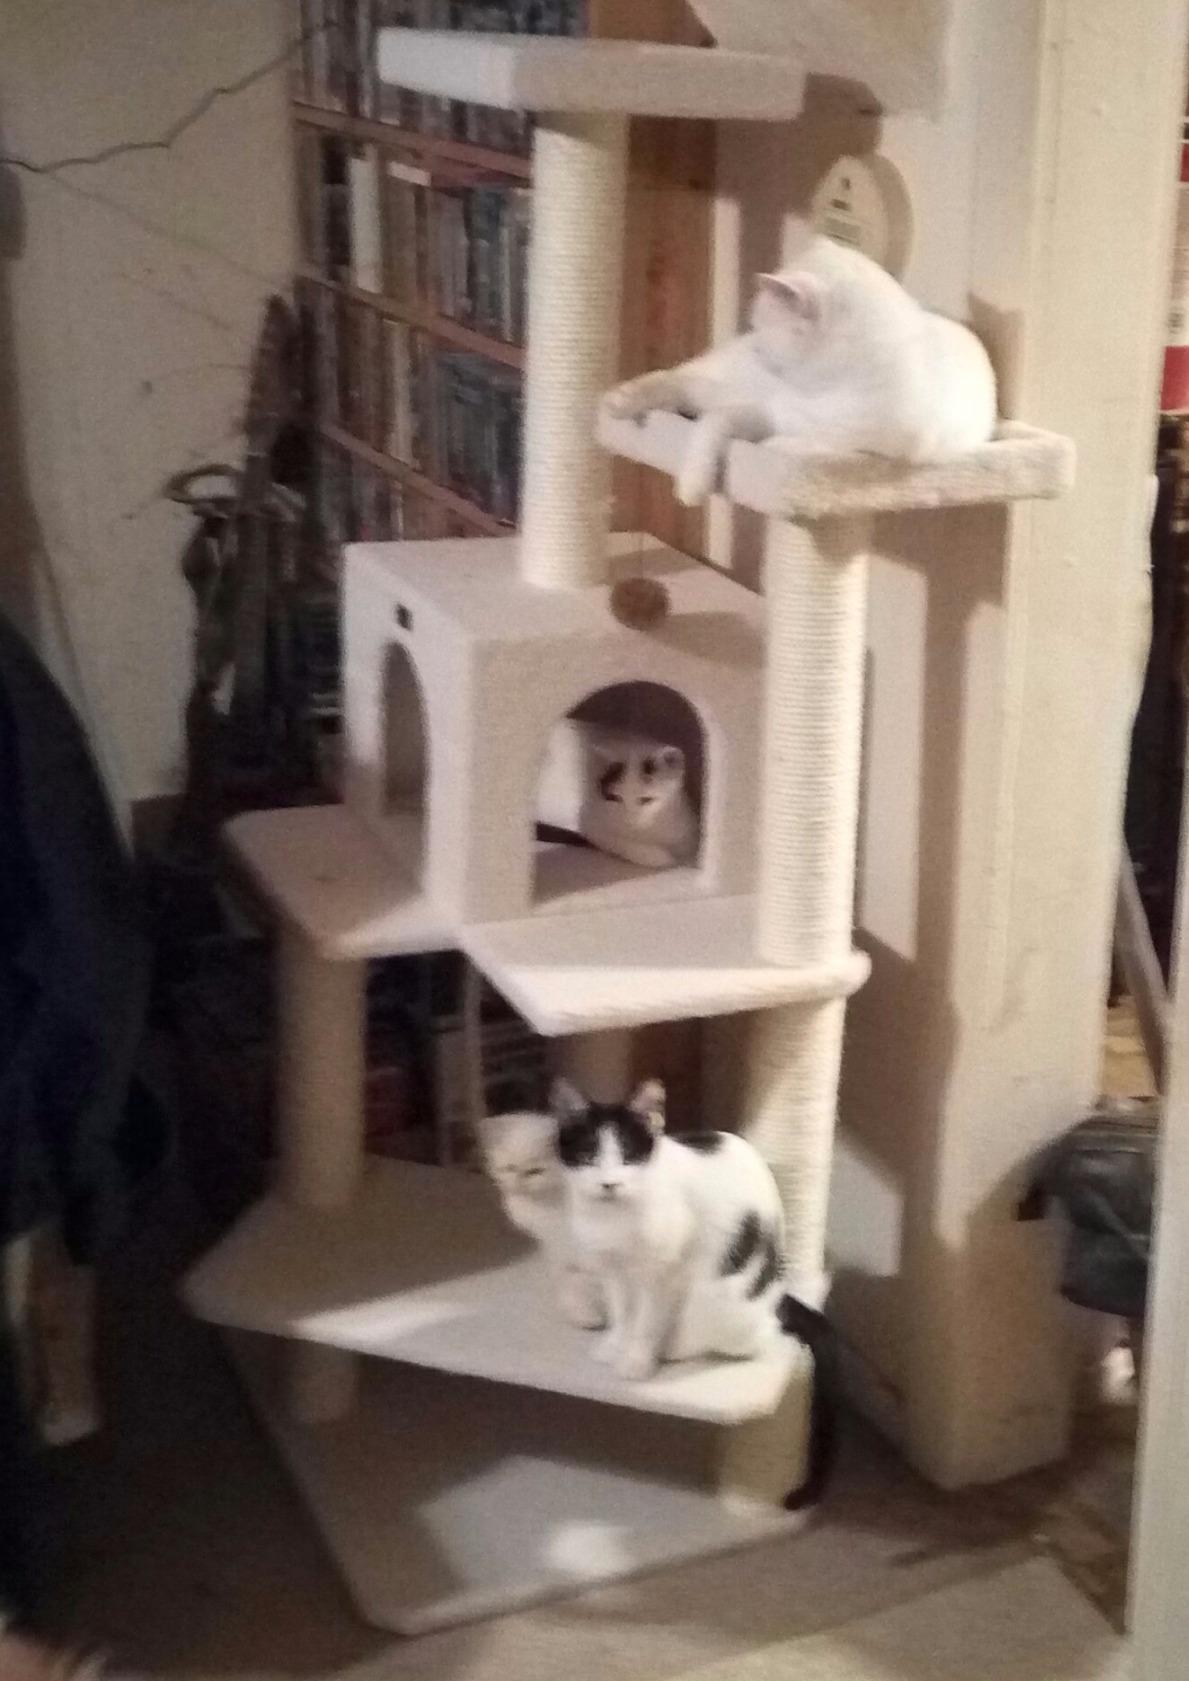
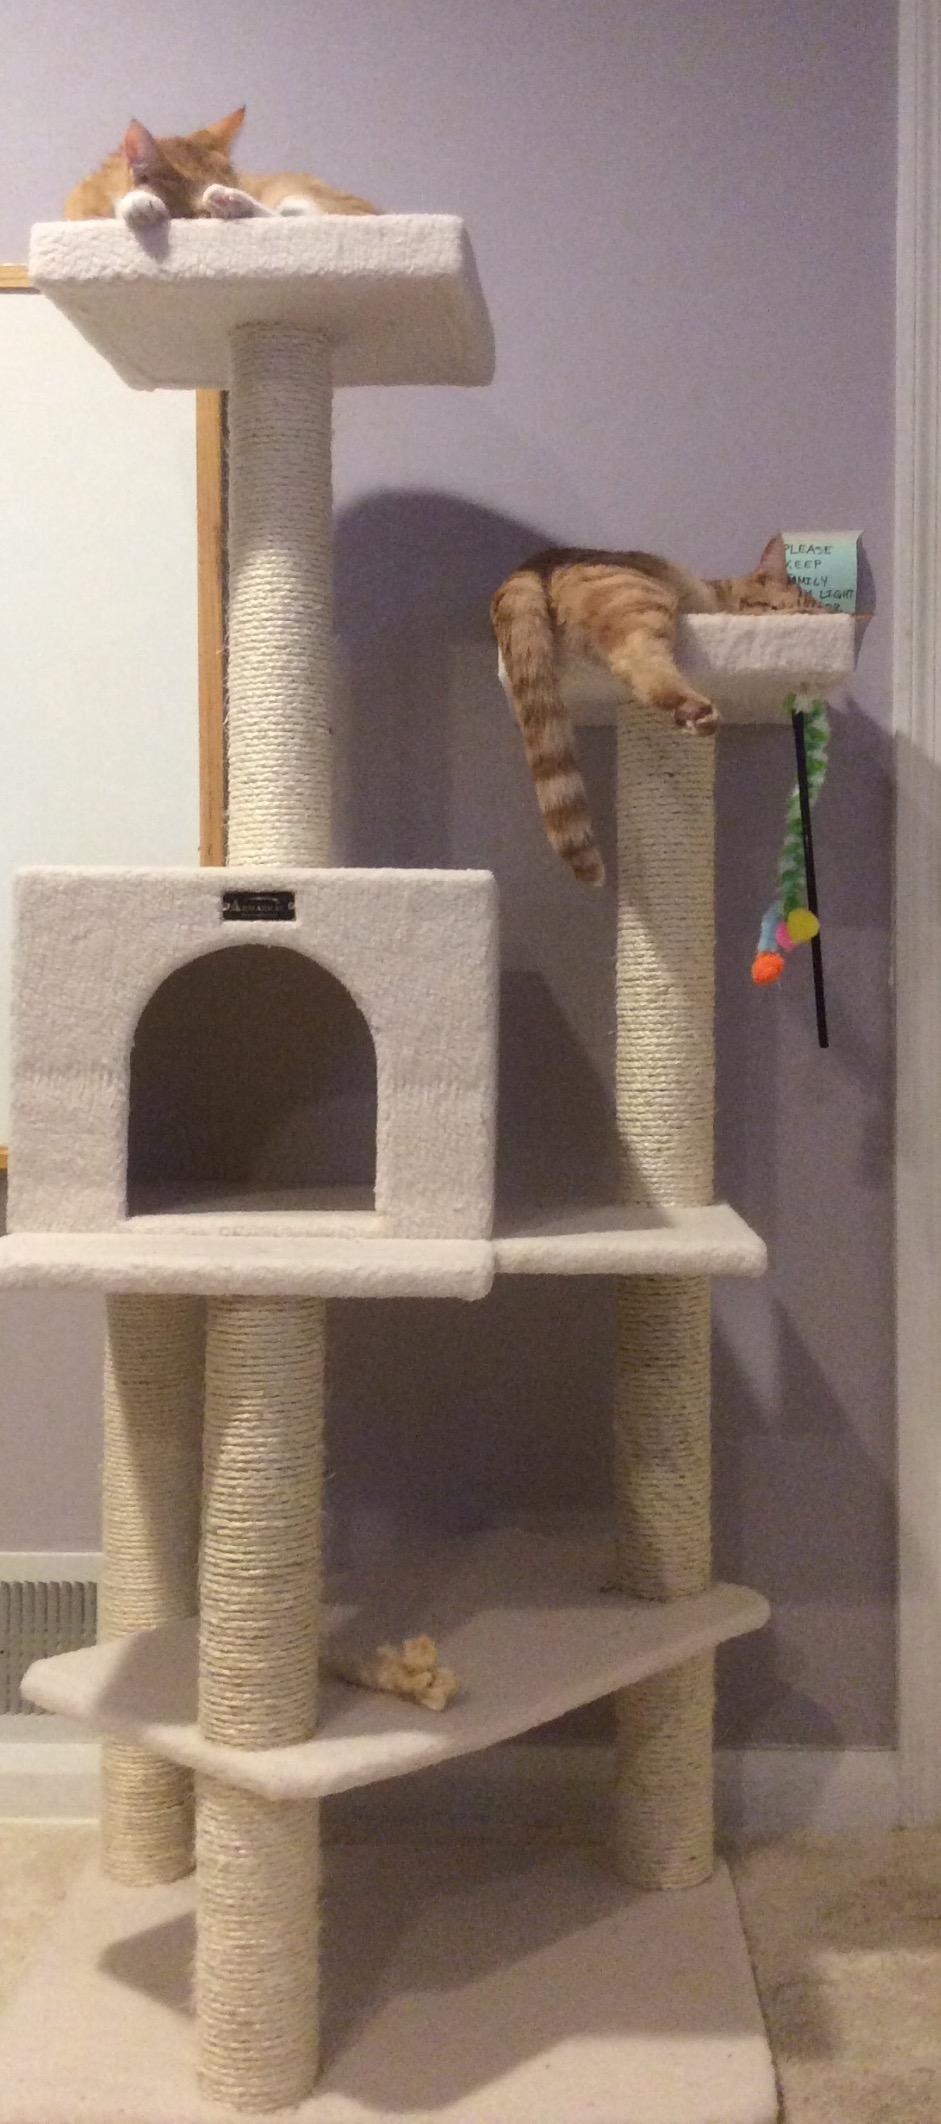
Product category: items_cat tree
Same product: yes